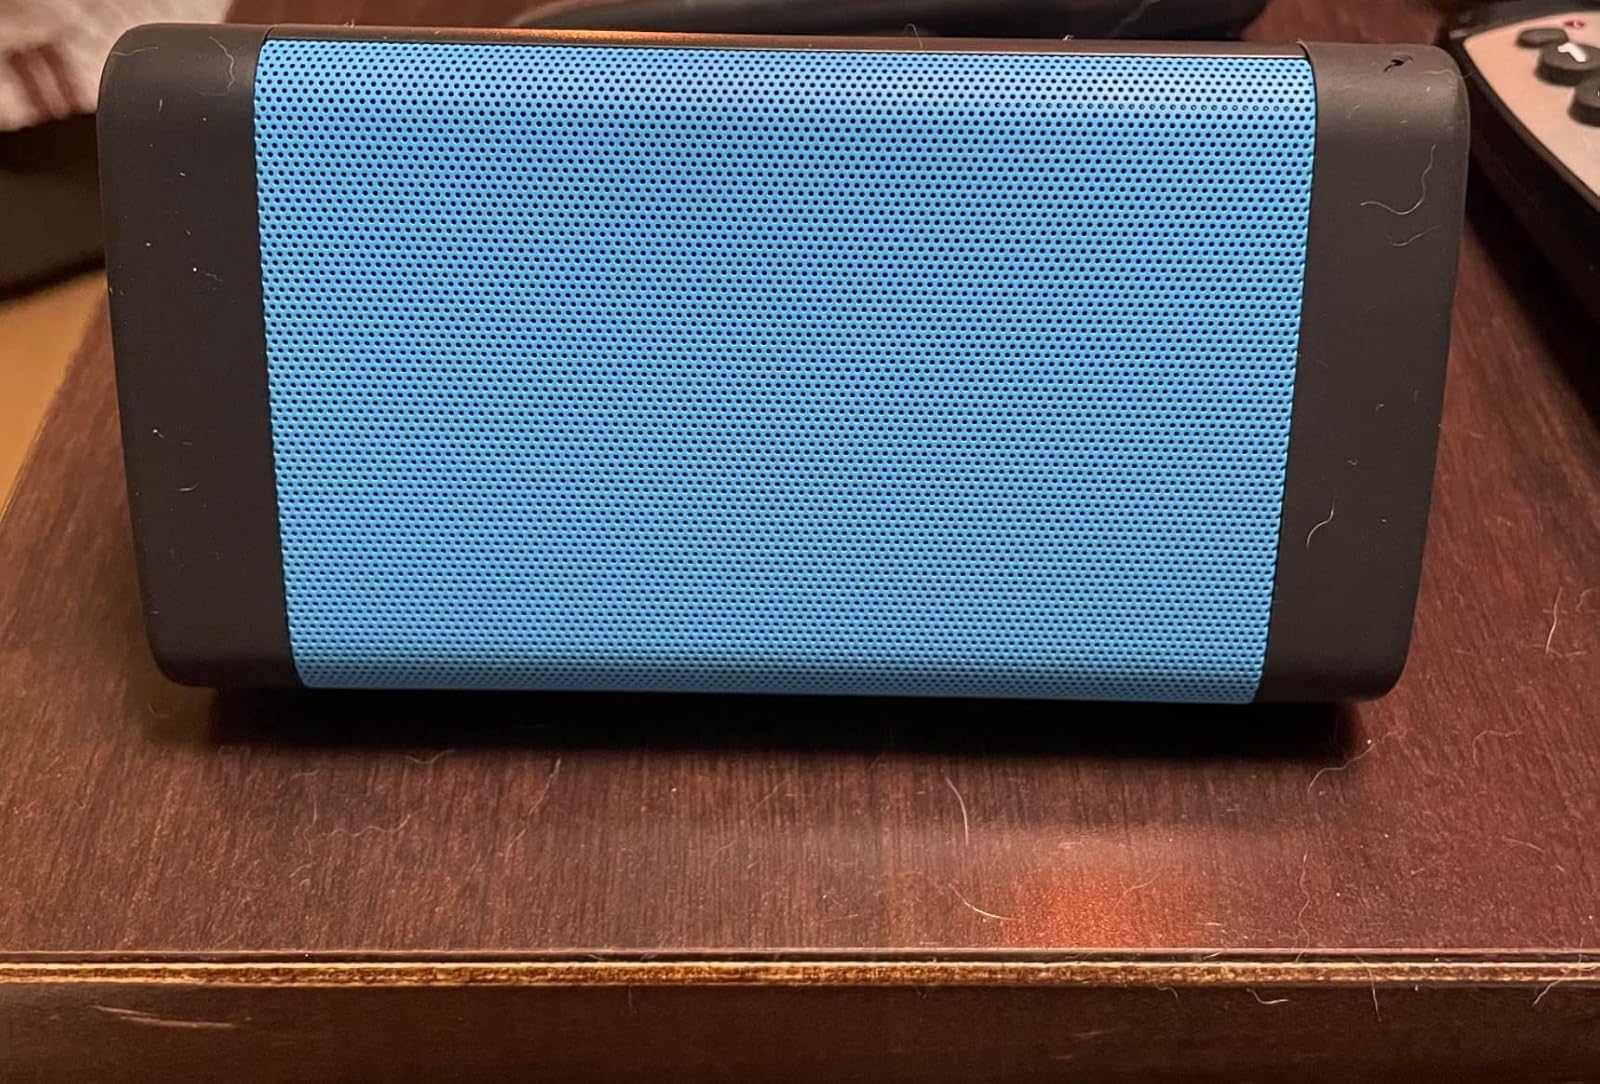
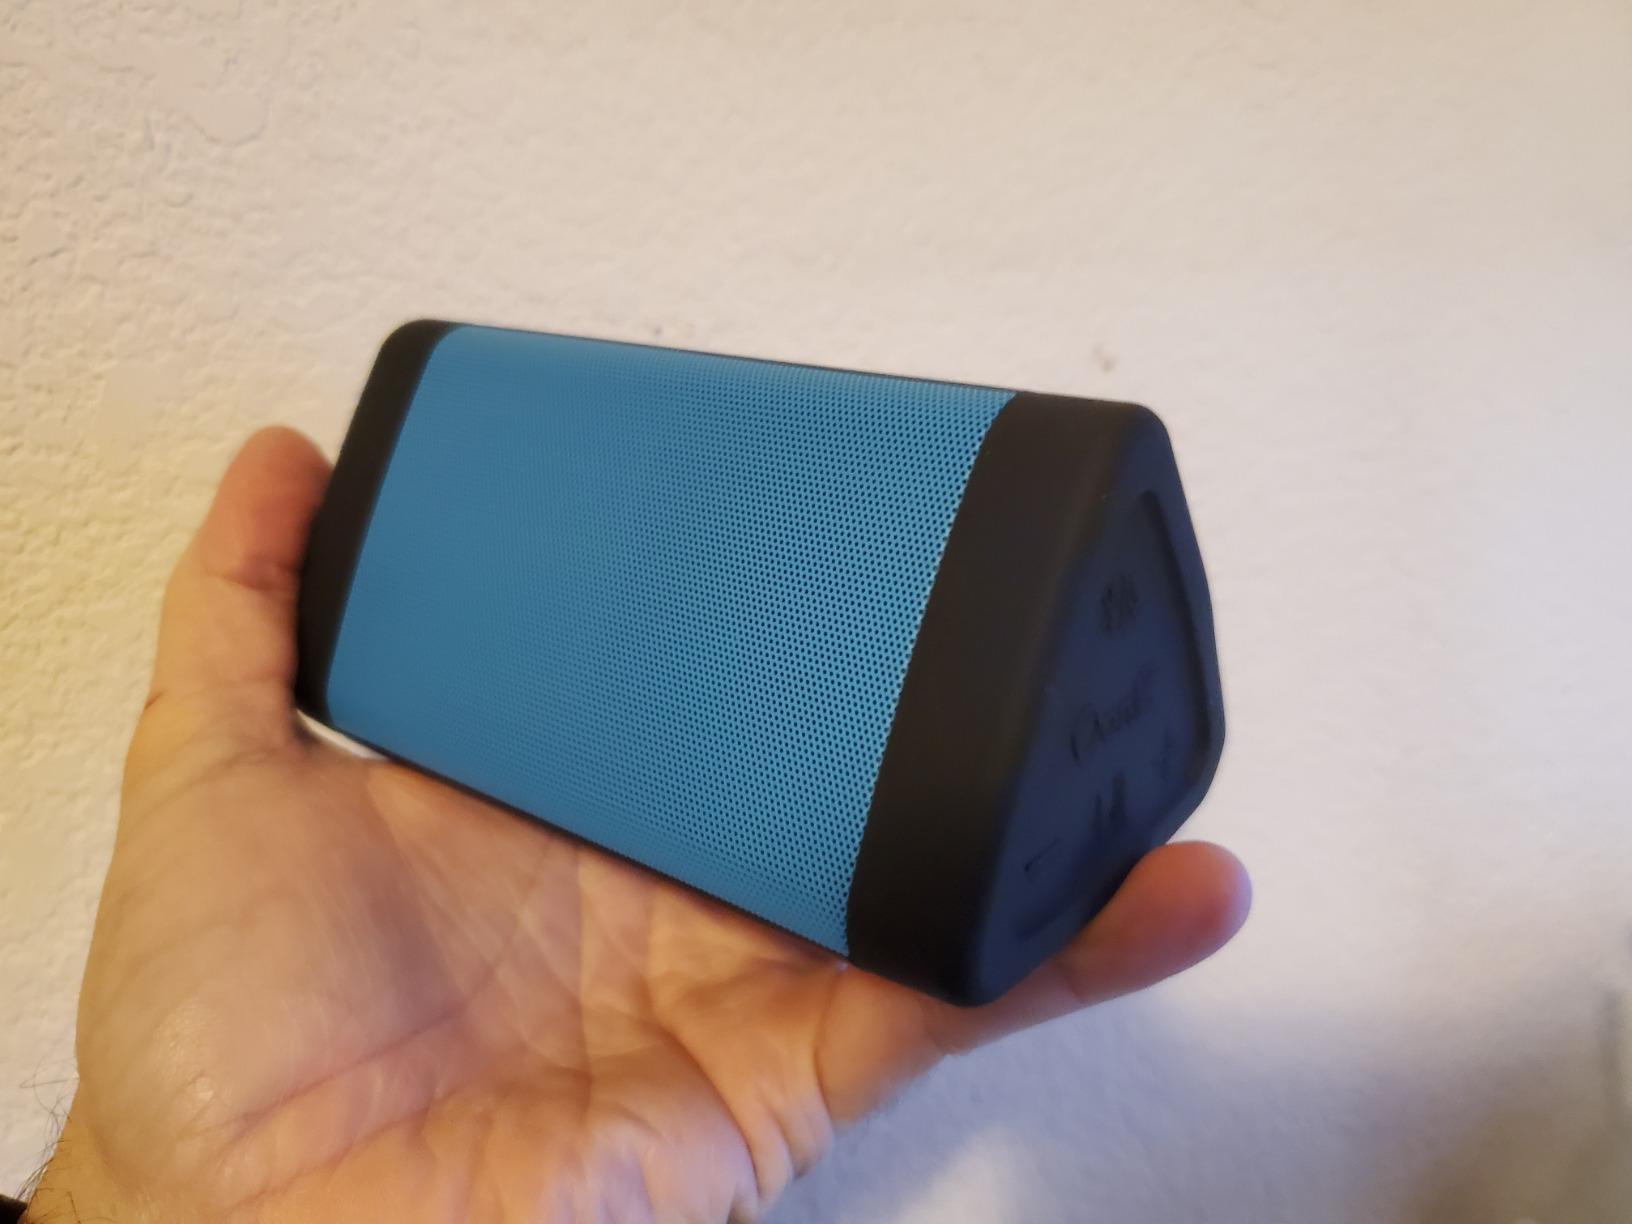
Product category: speaker
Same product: yes